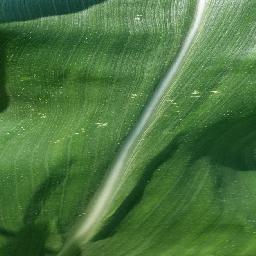
Label: Corn___healthy